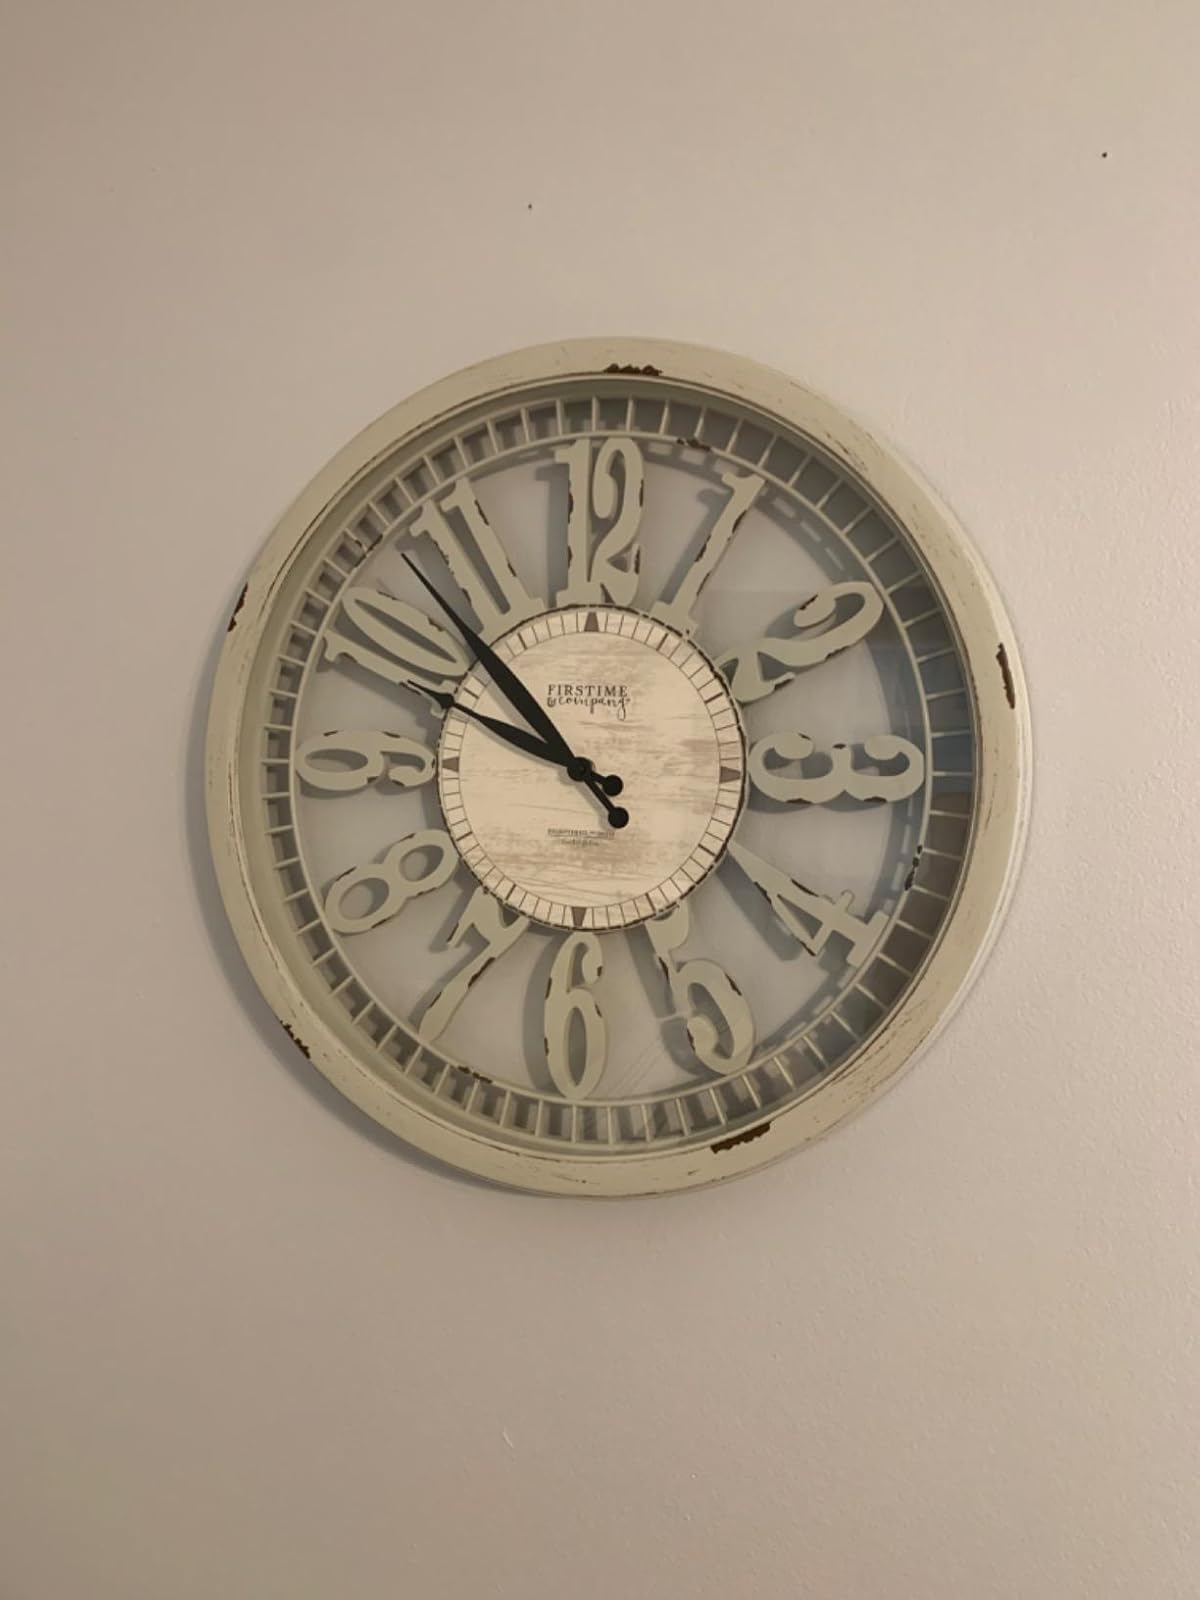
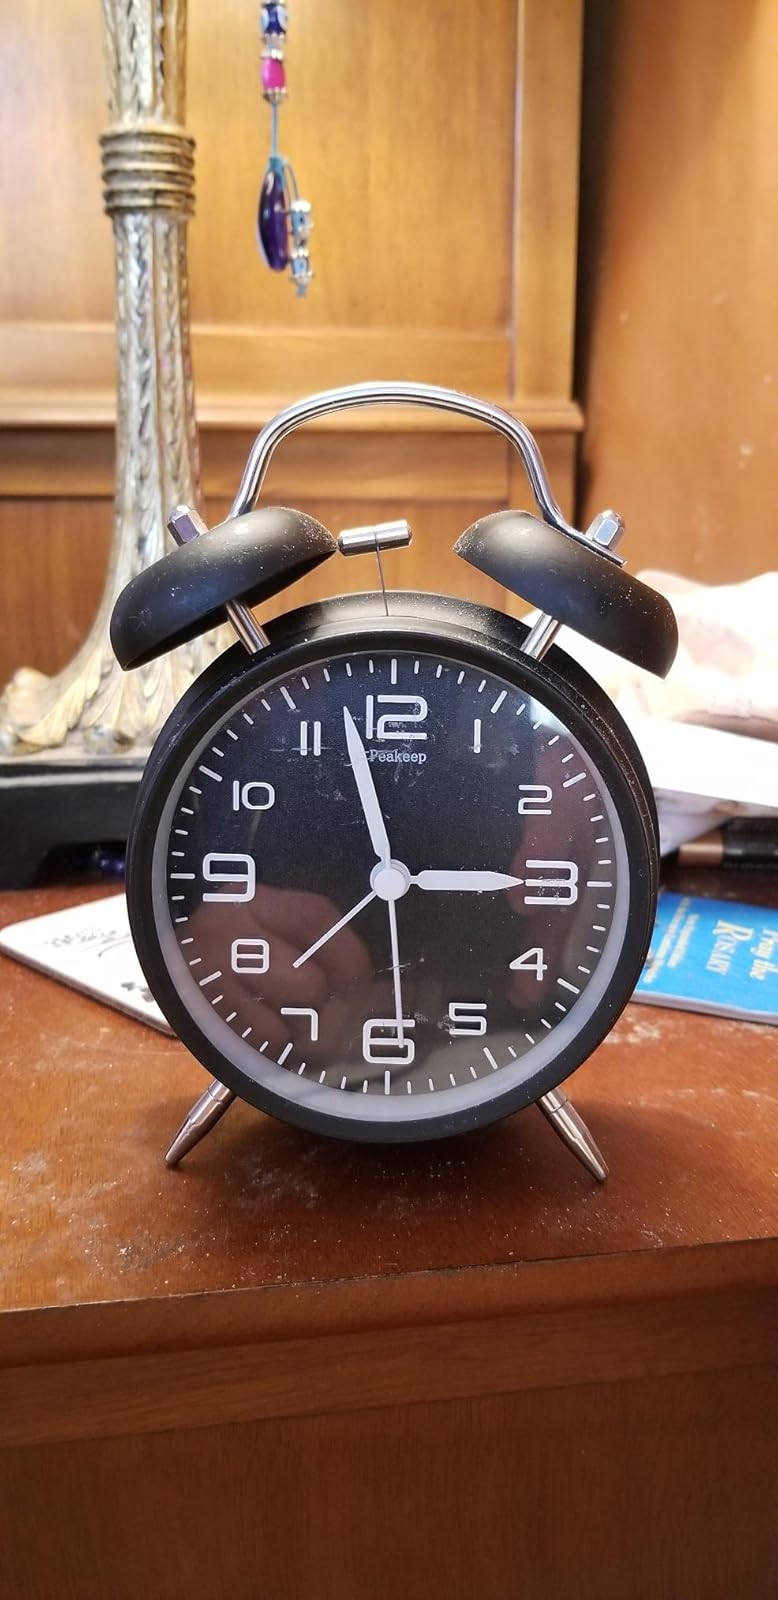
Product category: clock
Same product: no